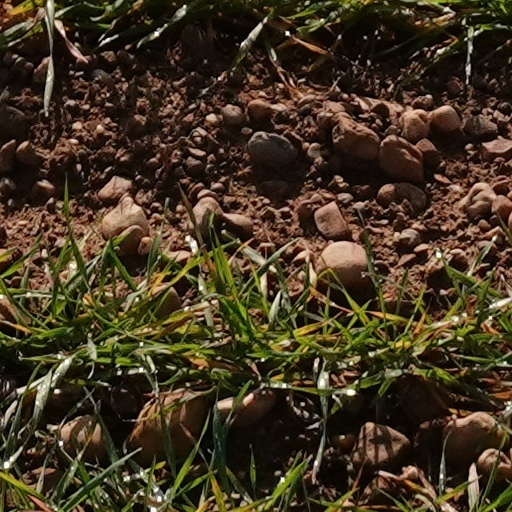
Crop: wheat